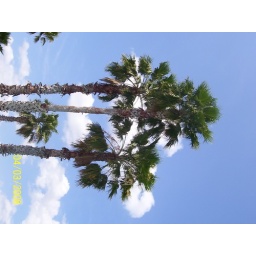
some palm trees in florida with a beautiful blue sky